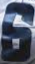
Number: 6